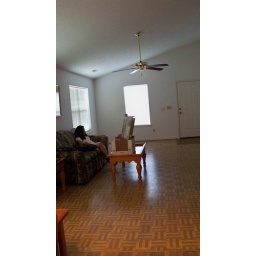
MY mom sitting in my new living room! (We moved the couch around a bit...but you get the idea.